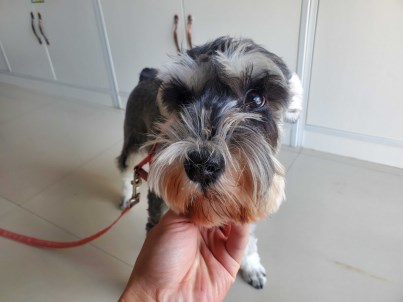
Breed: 2342-n000102-miniature_schnauzer